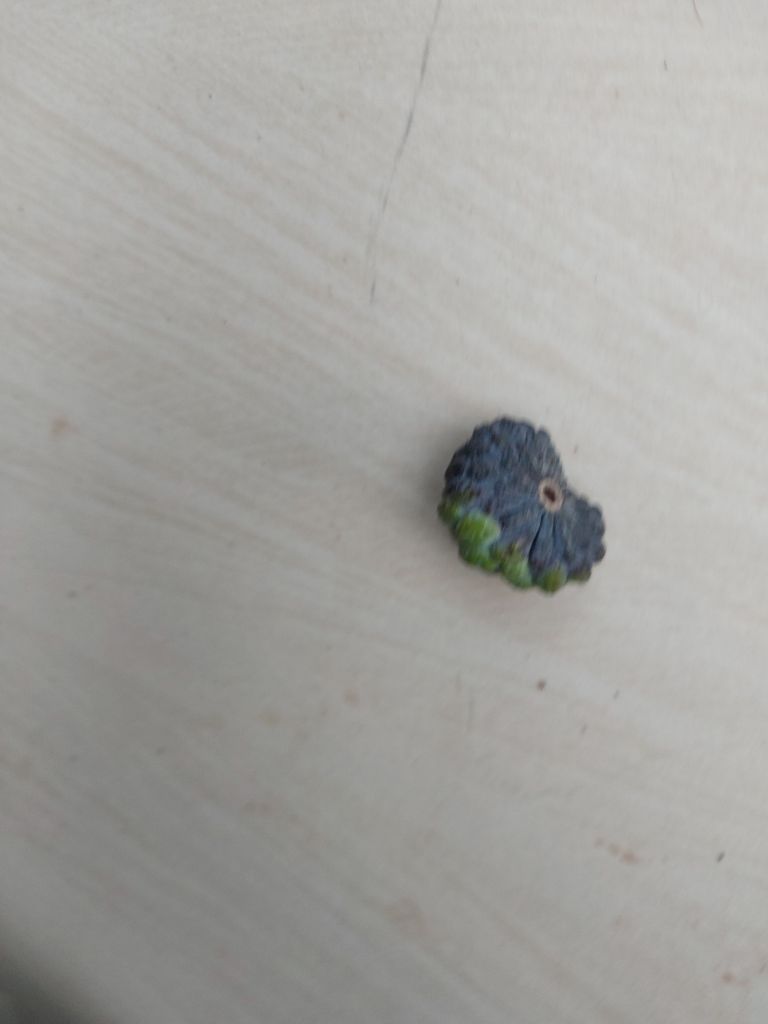
Disease label: Blank Canker